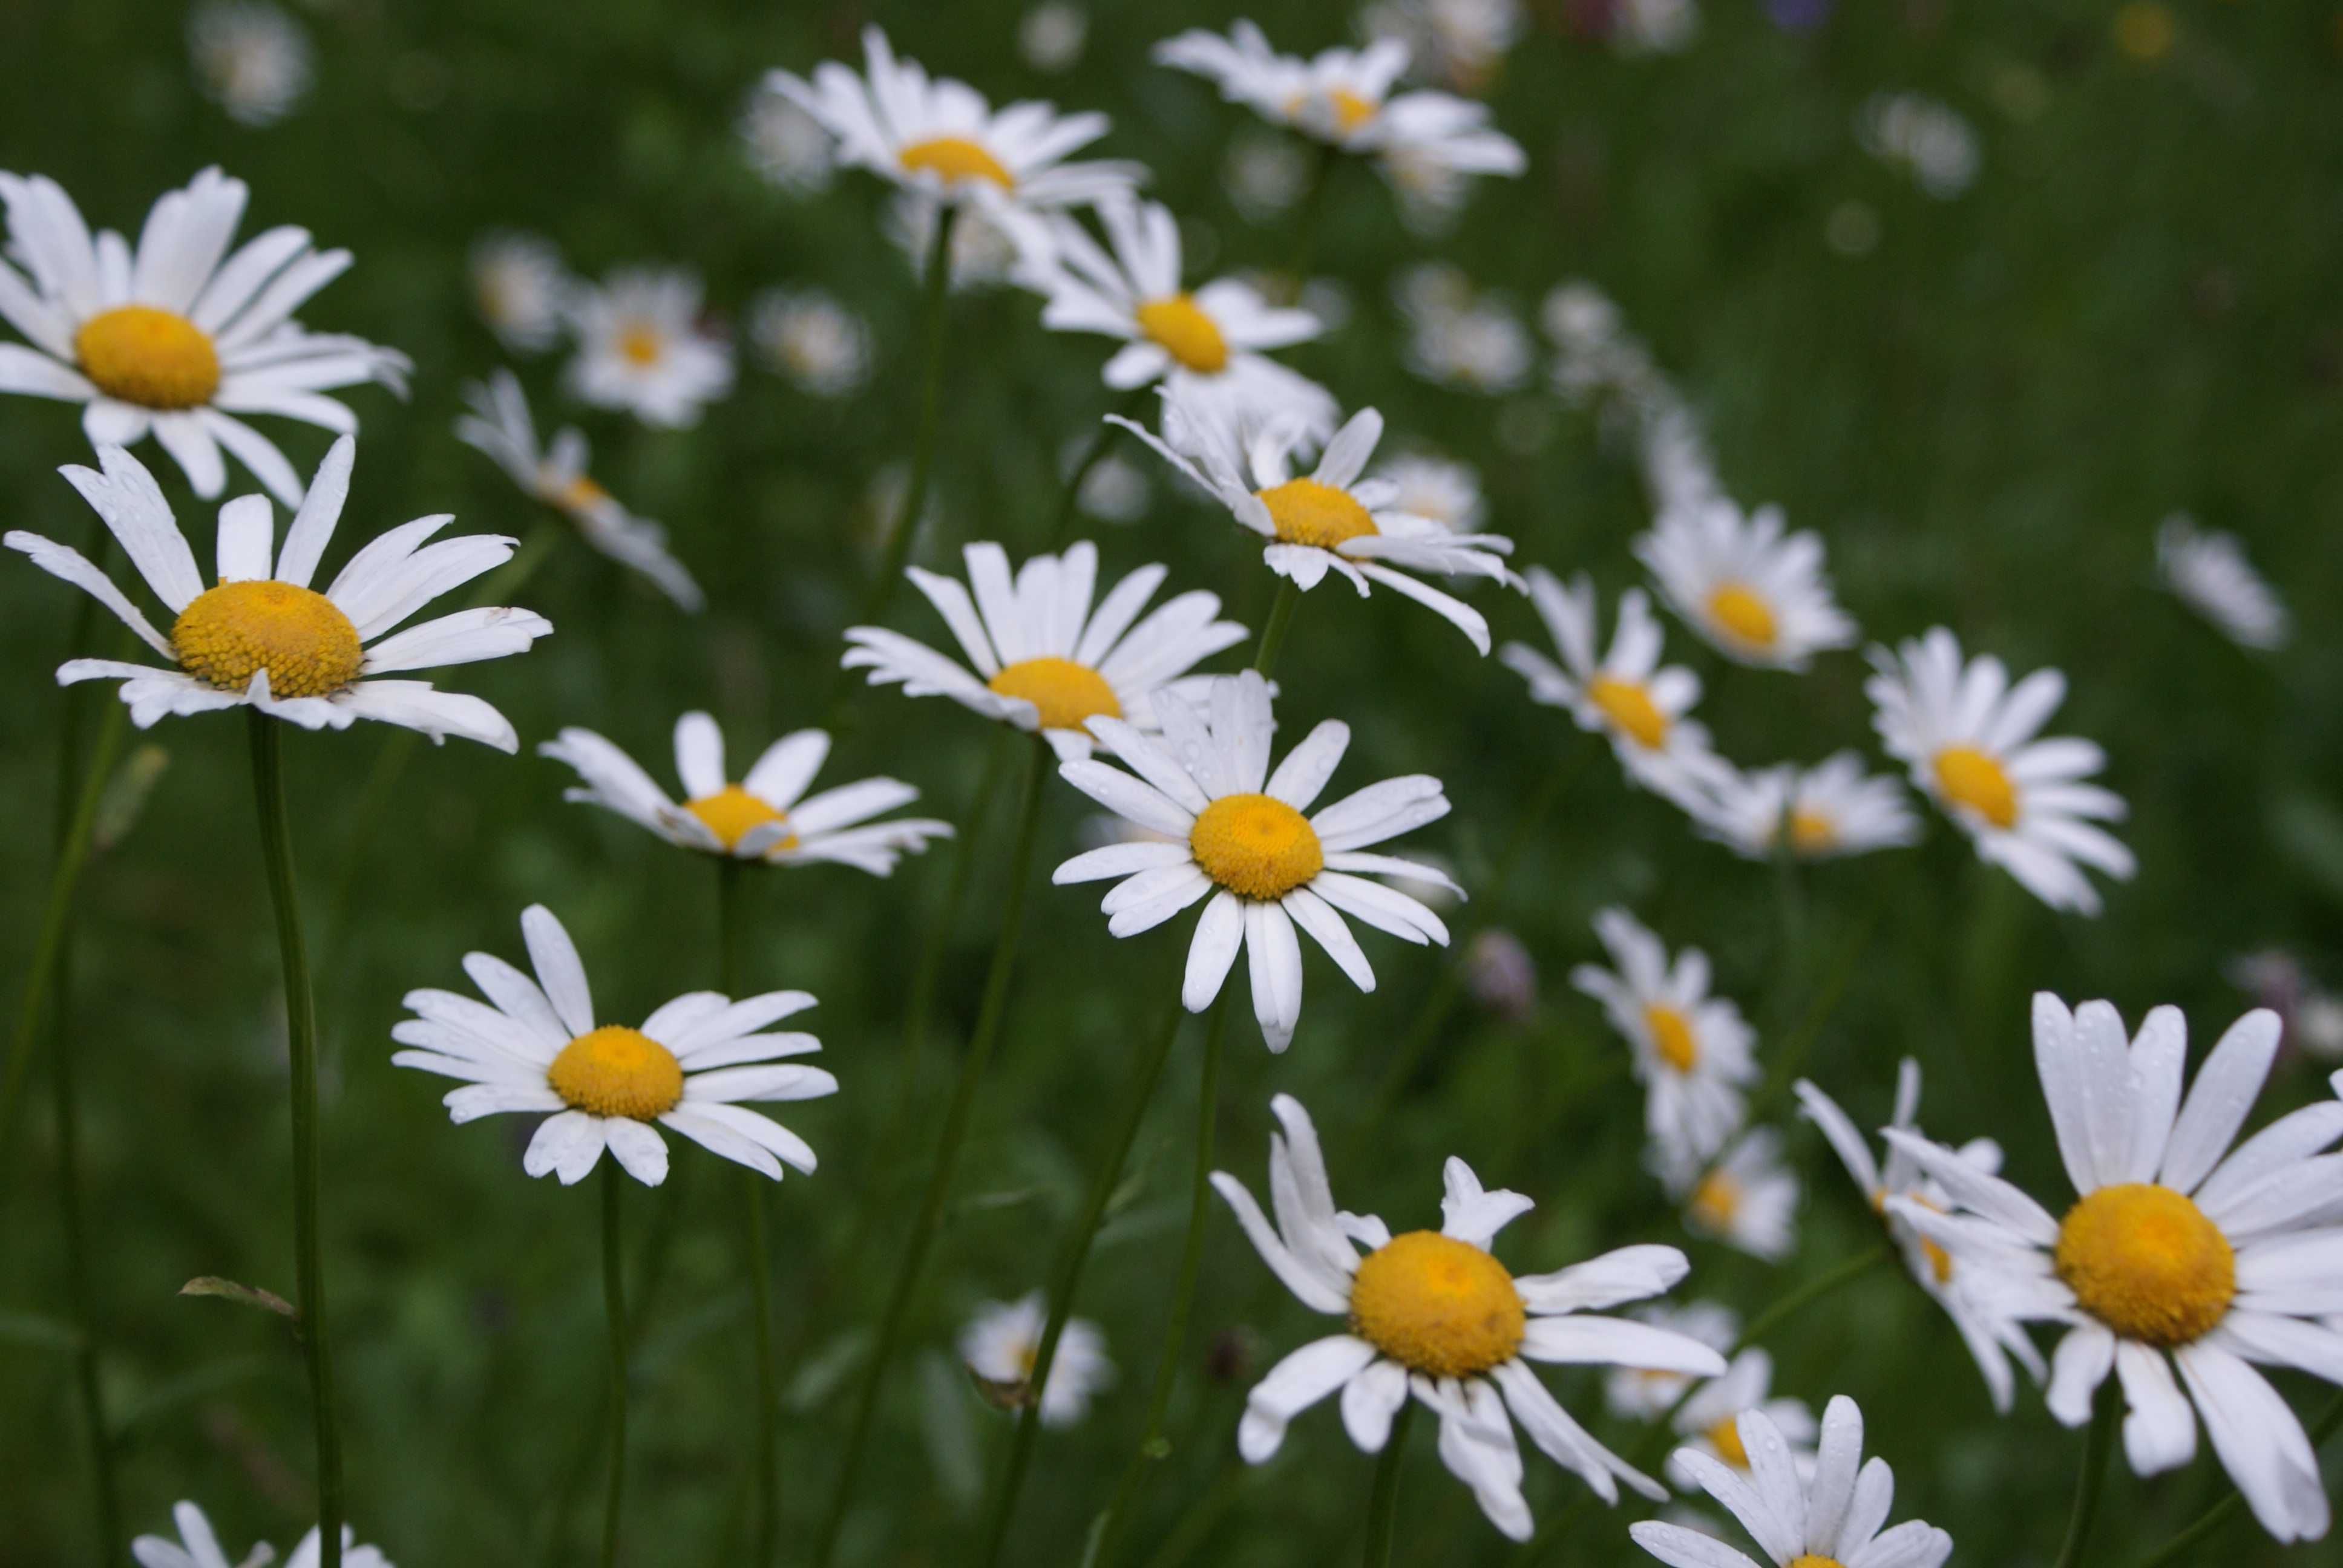
nature, plant, white, field, meadow, flower, petal, summer, daisy, herb, botany, yellow, flora, wildflower, meadow flower, green grass, macro photography, flowering plant, daisy family, summer flower, oxeye daisy, land plant, chamaemelum nobile, marguerite daisy, tanacetum parthenium, garden cosmos